Patio

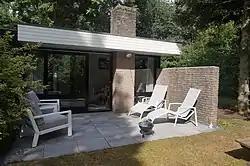
A patio outside of a home in the Netherlands

A patio is an outdoor space generally used for dining or recreation that adjoins a structure and is typically paved. In Australia, the term is expanded to include roofed structures such as a veranda, which provides protection from sun and rain. Pronunciation can vary in Australia as well: "patty-oh" is perhaps more common generally although "payshee-oh" may be used by older Australians.